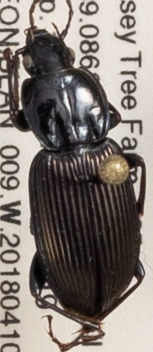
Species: Pterostichus trinarius
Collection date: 2018-04-10
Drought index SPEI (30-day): -0.17
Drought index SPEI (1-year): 0.1
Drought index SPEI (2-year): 0.1